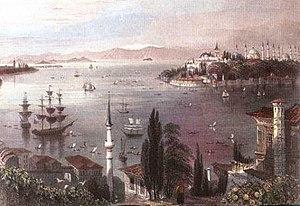
La Corne d’Or est un estuaire commun aux rivières Alibeyköy Deresi et Kağıthane Deresi qui se jettent dans le Bosphore à Istanbul. Cet emplacement qui forme un port naturel fut aménagé par les colons grecs pour former la ville de Byzance. Sous l’empire byzantin, les chantiers navals y étaient installés et un mur d'enceinte le long de la berge protégeait la ville des attaques navales.